Sunao Tawara

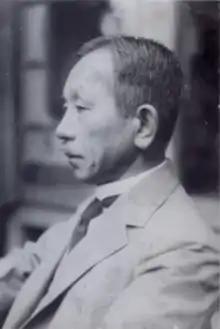
Sunao Tawara (1873-1952)

Tawara was born in Ōita Prefecture and studied at the Medical School, Imperial University of Tokyo in Tokyo, graduating in 1901 and receiving his Doctorate of Medical Science in 1908. Between 1903 and 1906 he spent in Philipps University of Marburg in Marburg, studying pathology and pathological anatomy with Ludwig Aschoff. It was here he undertook his important works on pathology and anatomy of heart. Upon returning to Japan he was appointed assistant professor of pathology at Kyushu Imperial University in Fukuoka, obtaining full professorship in 1908.